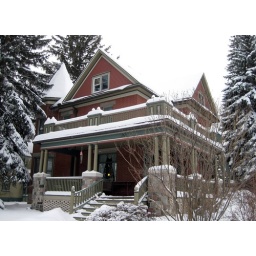
A nice brick tower house near downtown Mount Pleasant, Michigan.